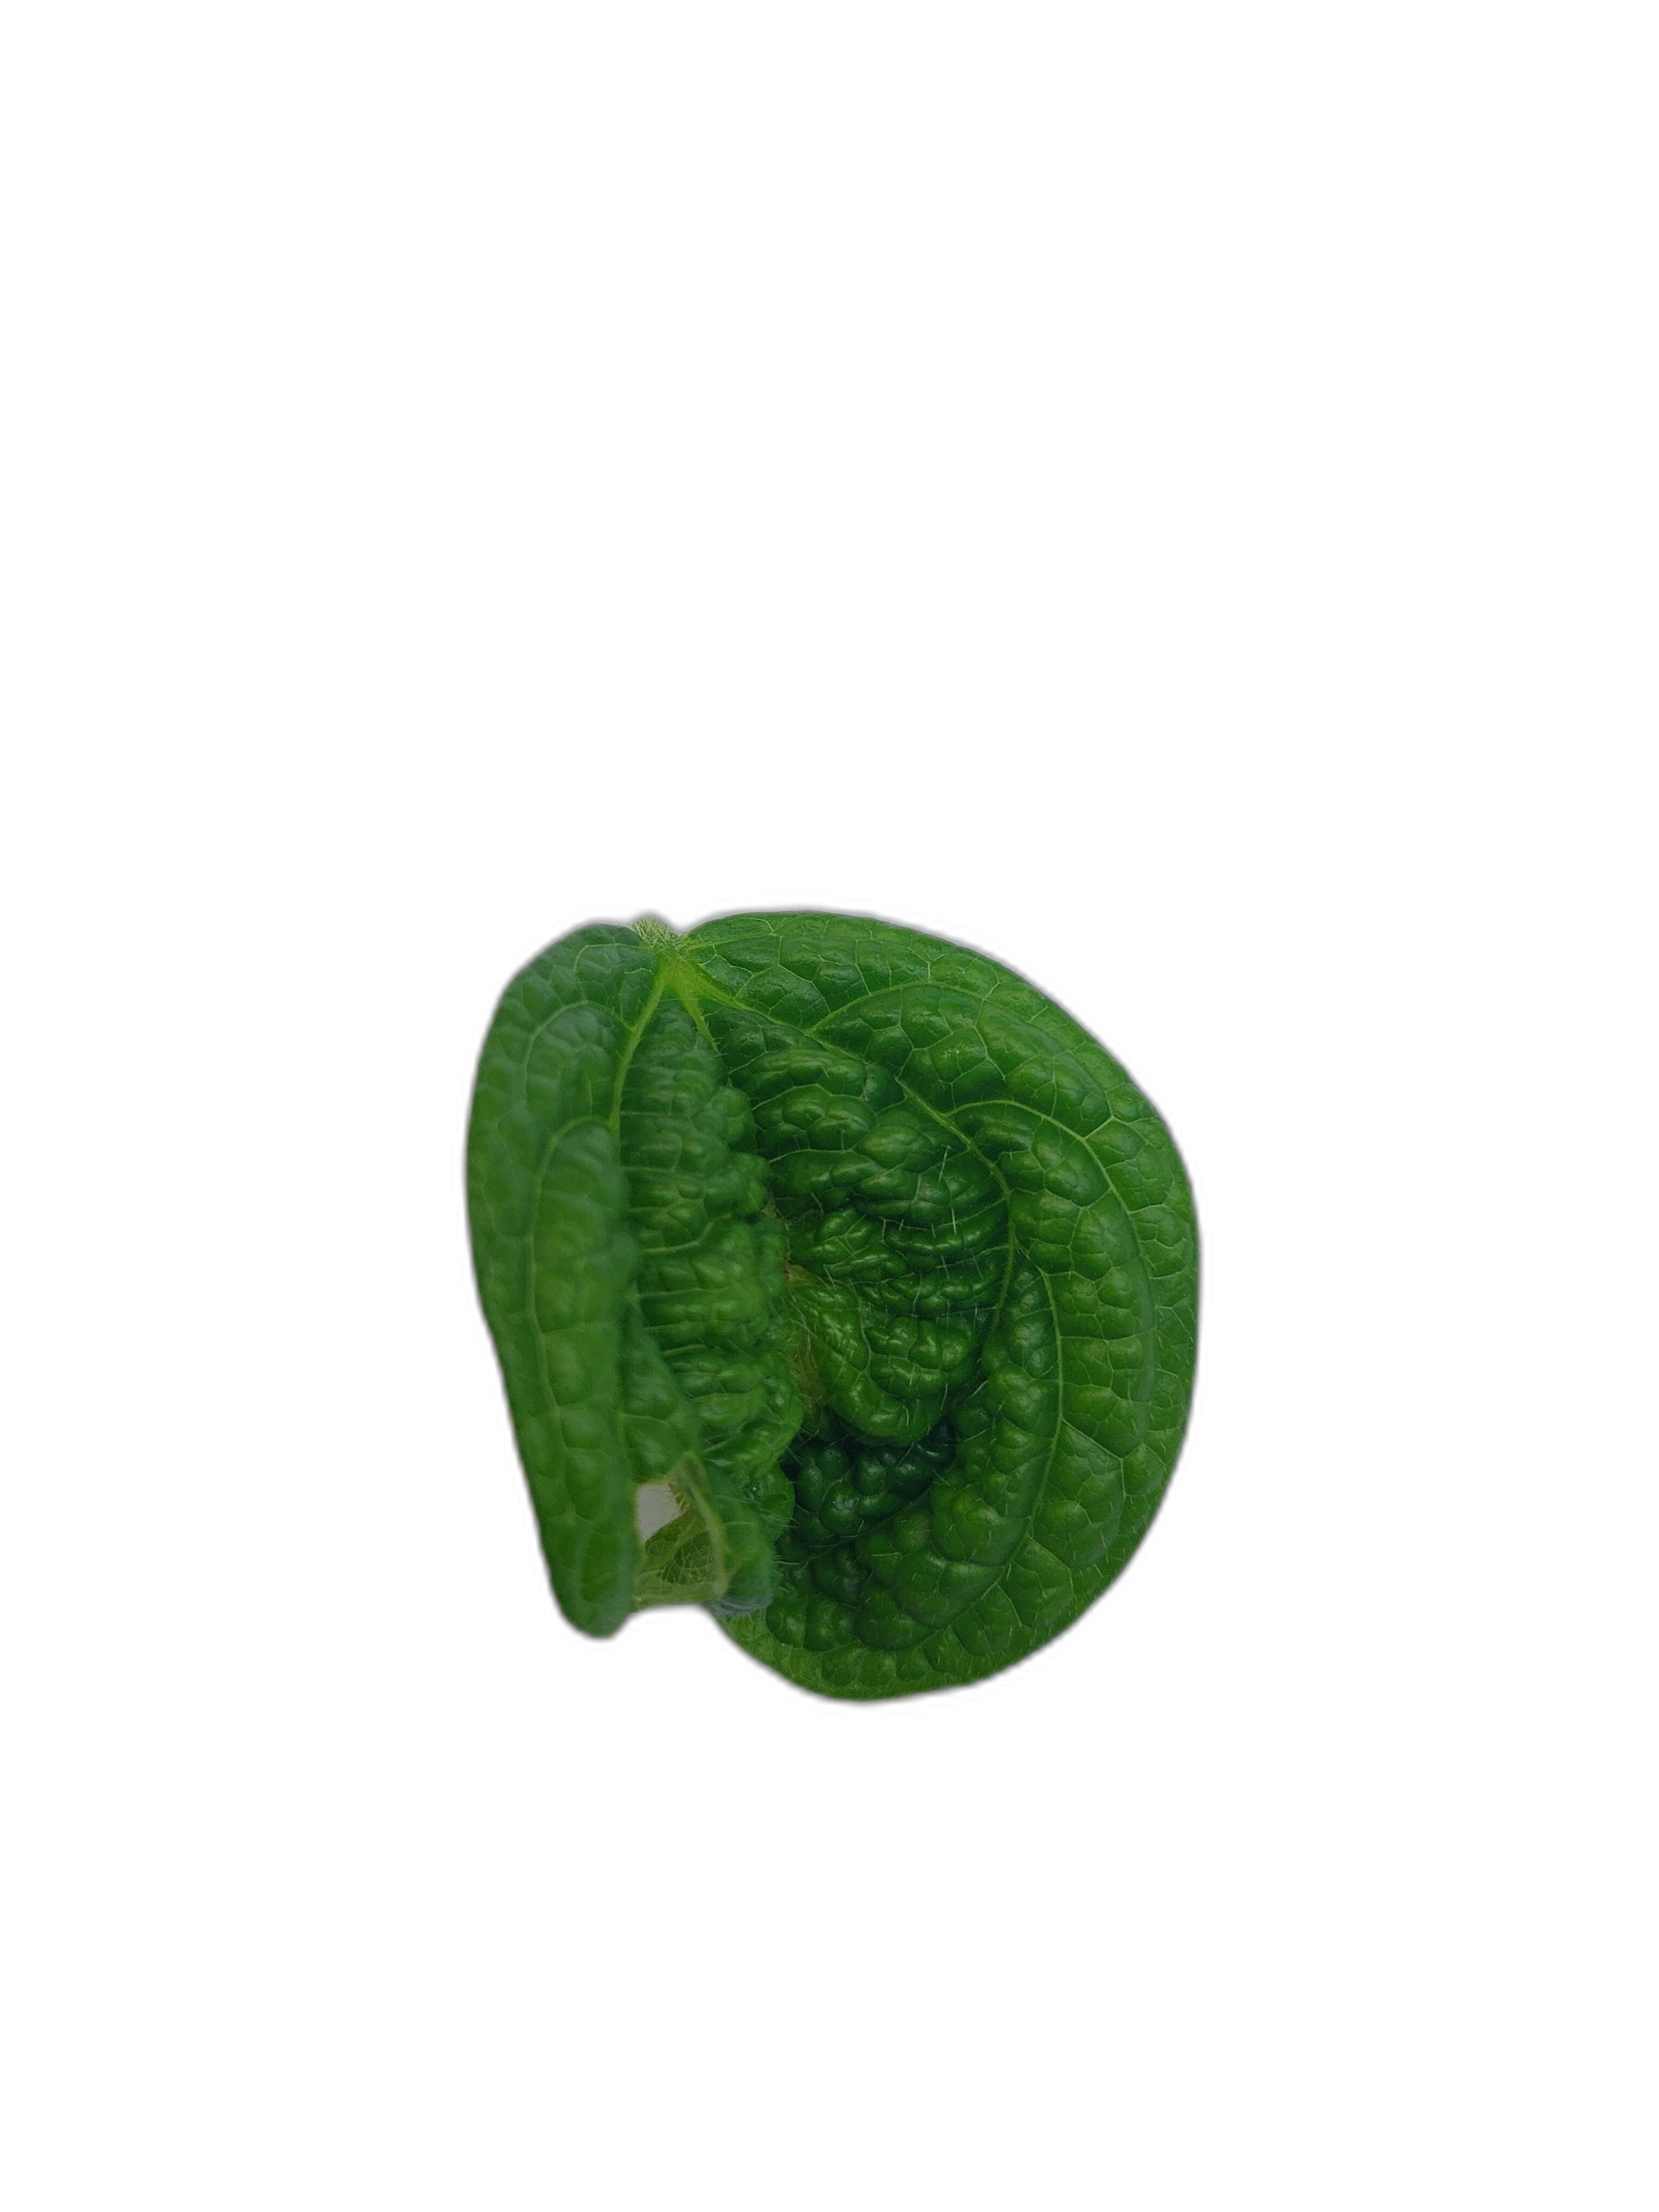
Label: Leaf Crinkle